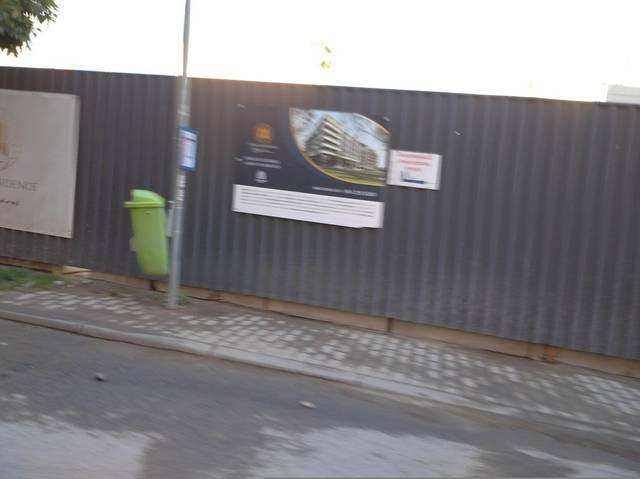
Region: Hungary
Coordinates: 47.518, 19.057